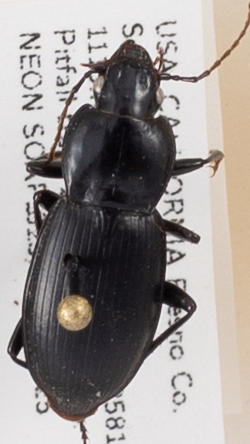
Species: Pterostichus ordinarius
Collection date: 2019-09-25 04:00:00
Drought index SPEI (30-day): -0.528
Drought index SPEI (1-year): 0.47
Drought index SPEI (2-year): -0.03